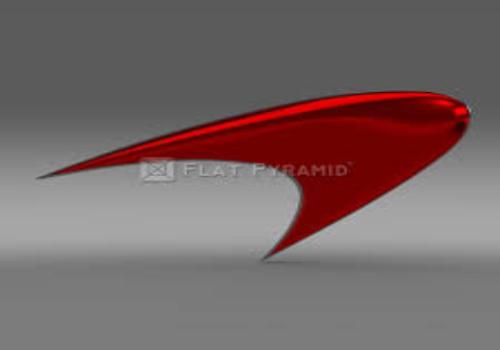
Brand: mclaren
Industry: Transportation